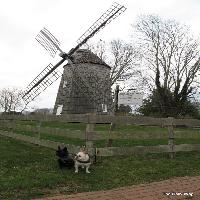
Weather: cloudy or overcast